Red Lady of Huntingdon College

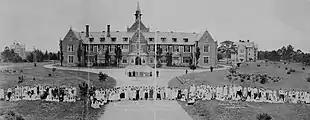
Alabama Women's College in 1918, which would later become Huntingdon College

The Red Lady of Huntingdon College is a ghost said to haunt the former Pratt Hall dormitory at Huntingdon College in Montgomery, Alabama. Her story is told in Huntingdon alumnus Kathryn Tucker Windham's book "13 Alabama Ghosts and Jeffrey".